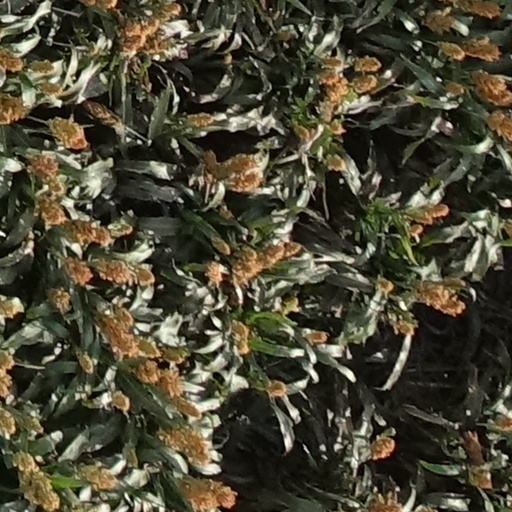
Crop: sorghum